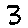
Label: 3